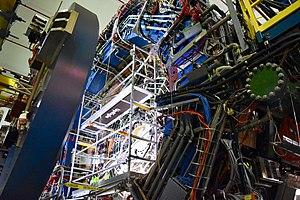
Le détecteur STAR est l'une des quatre expériences du collisionneur d'ions lourds relativistes du Brookhaven National Laboratory, aux États-Unis.